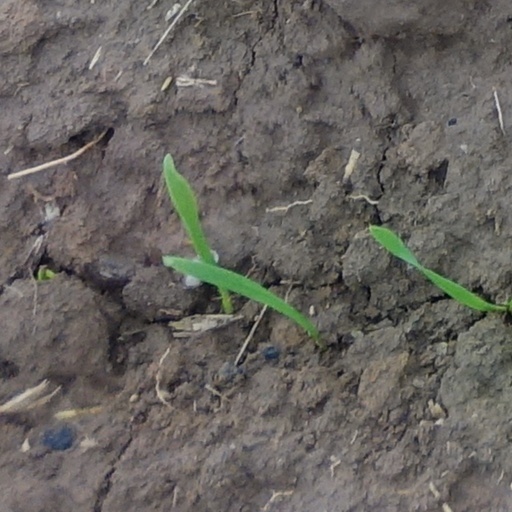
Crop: wheat